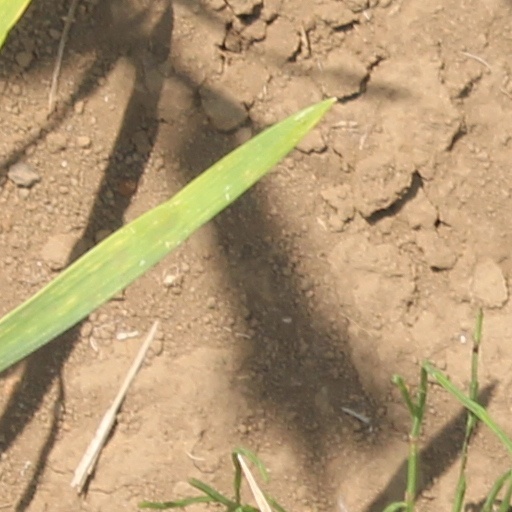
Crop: wheat